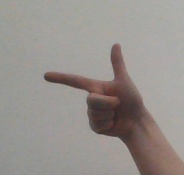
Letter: yaa